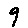
Label: 9